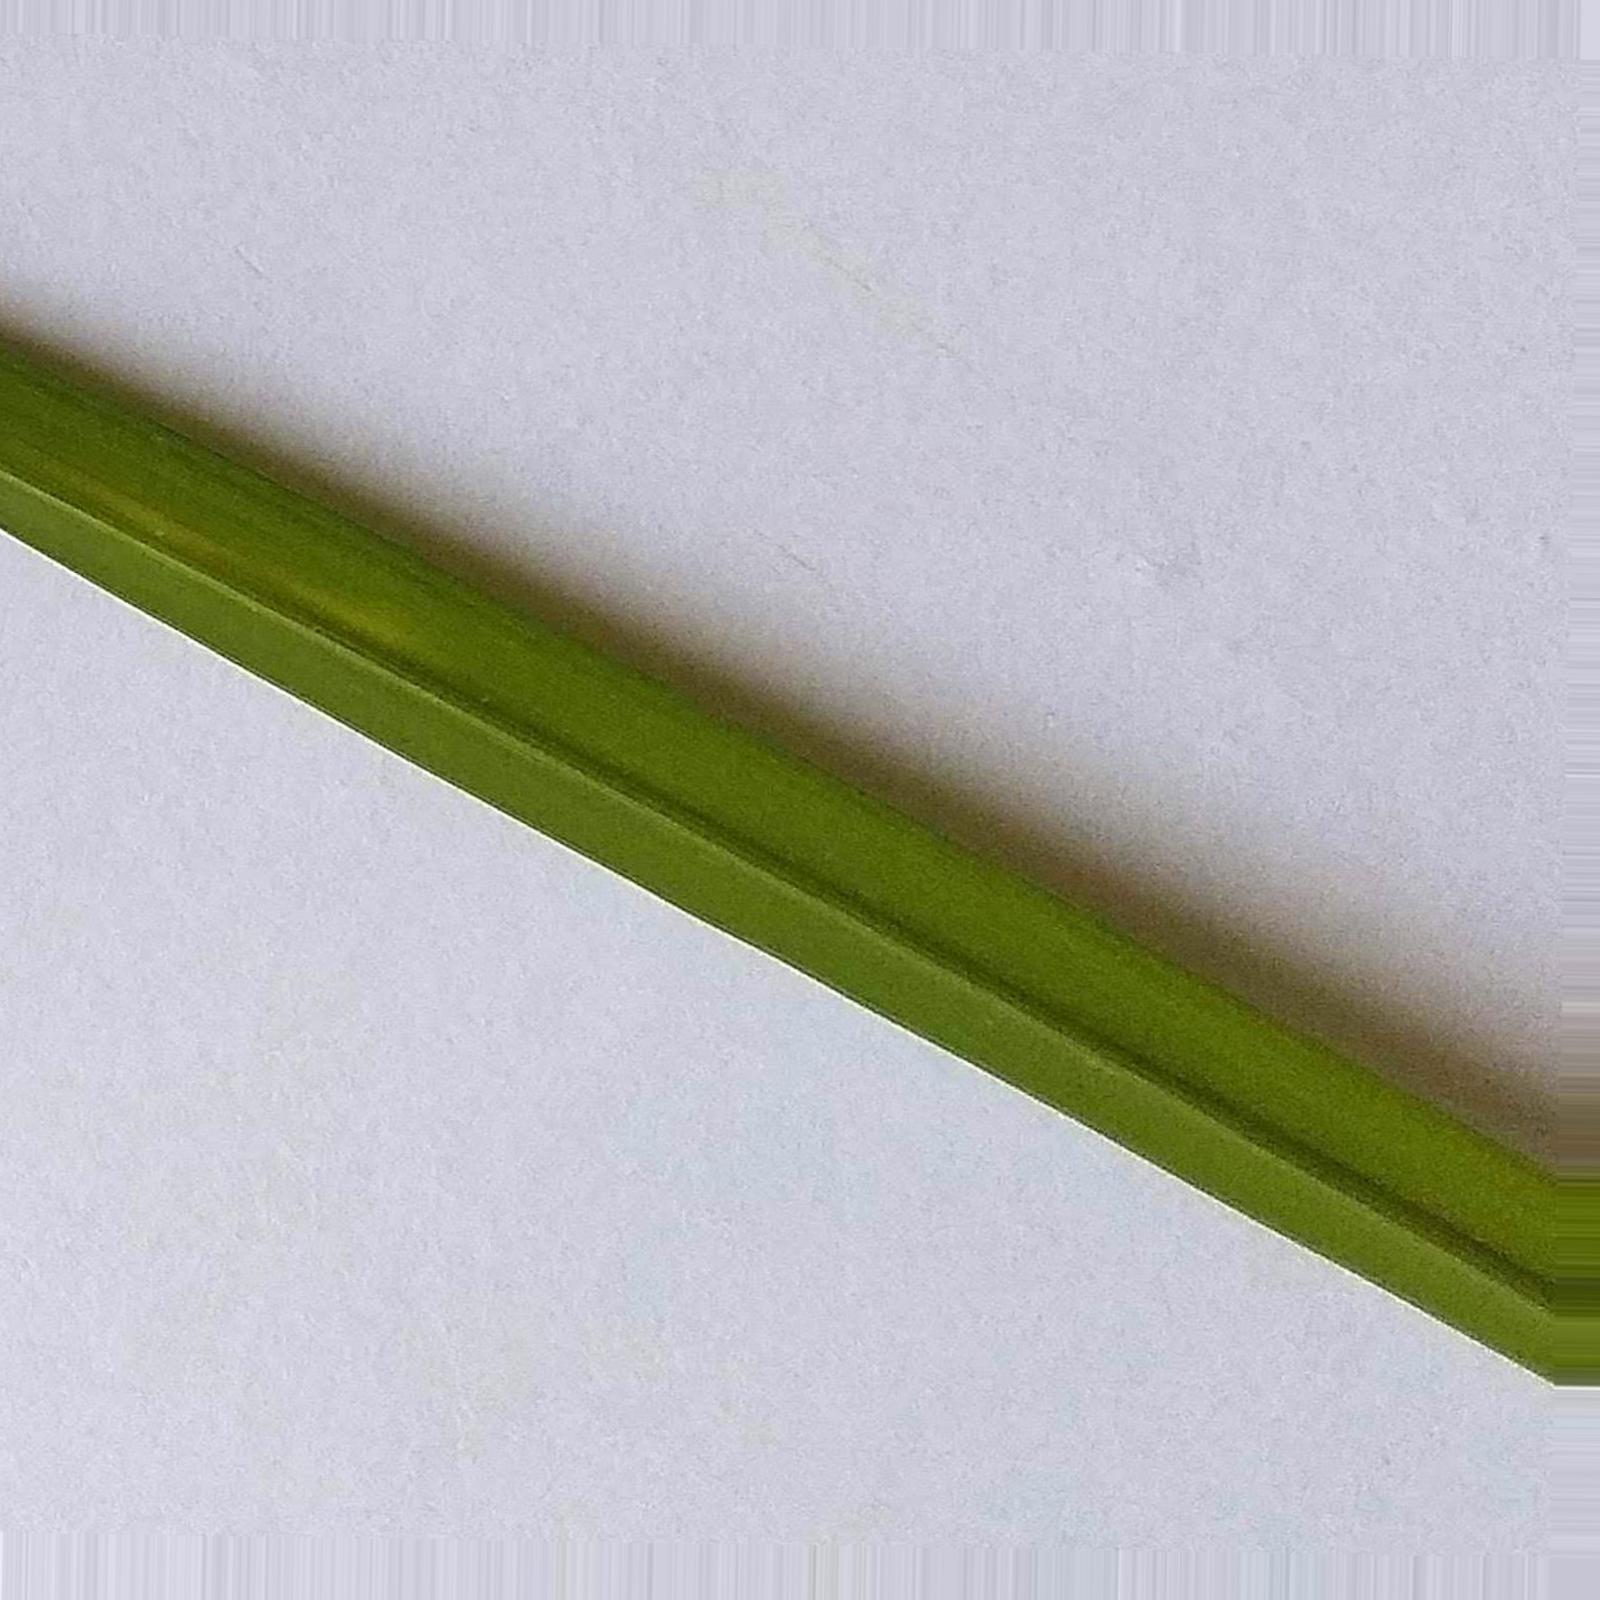
Nhãn: Healthy